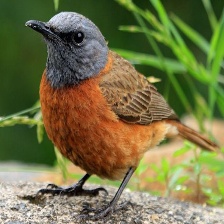
Species: CAPE ROCK THRUSH
Scientific name: MONTICOLA RUPESTRIS